Answer in natural language. Considering the relative positions, is Doorway (marked C) above or below Doorway (marked A)? Choose between the following options: above or below
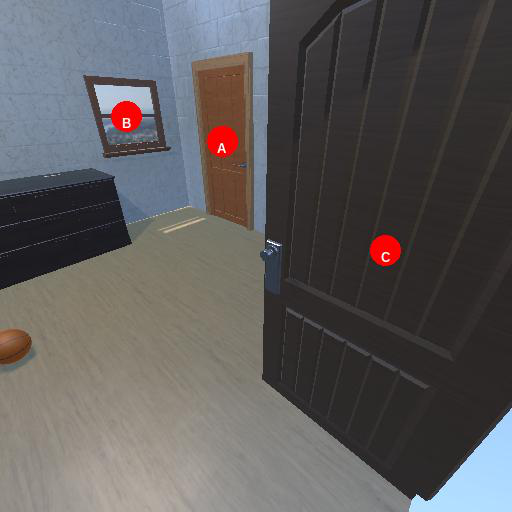
<answer>below</answer>